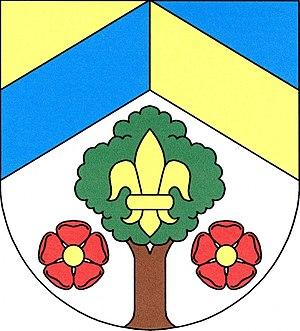
Jarov est une commune du district de Plzeň-Nord, dans la région de Plzeň, en République tchèque. Sa population s'élevait à 142 habitants en 2019.